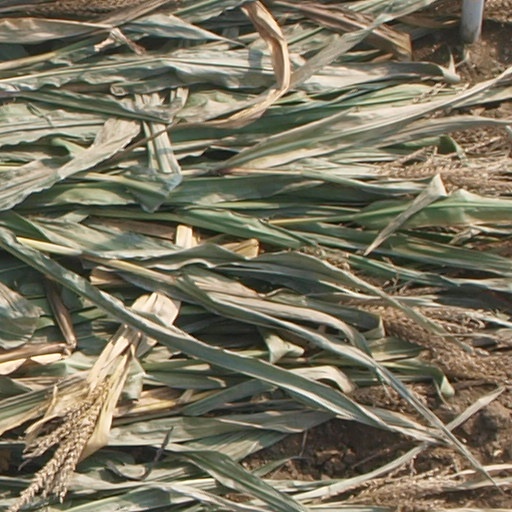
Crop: maize; corn